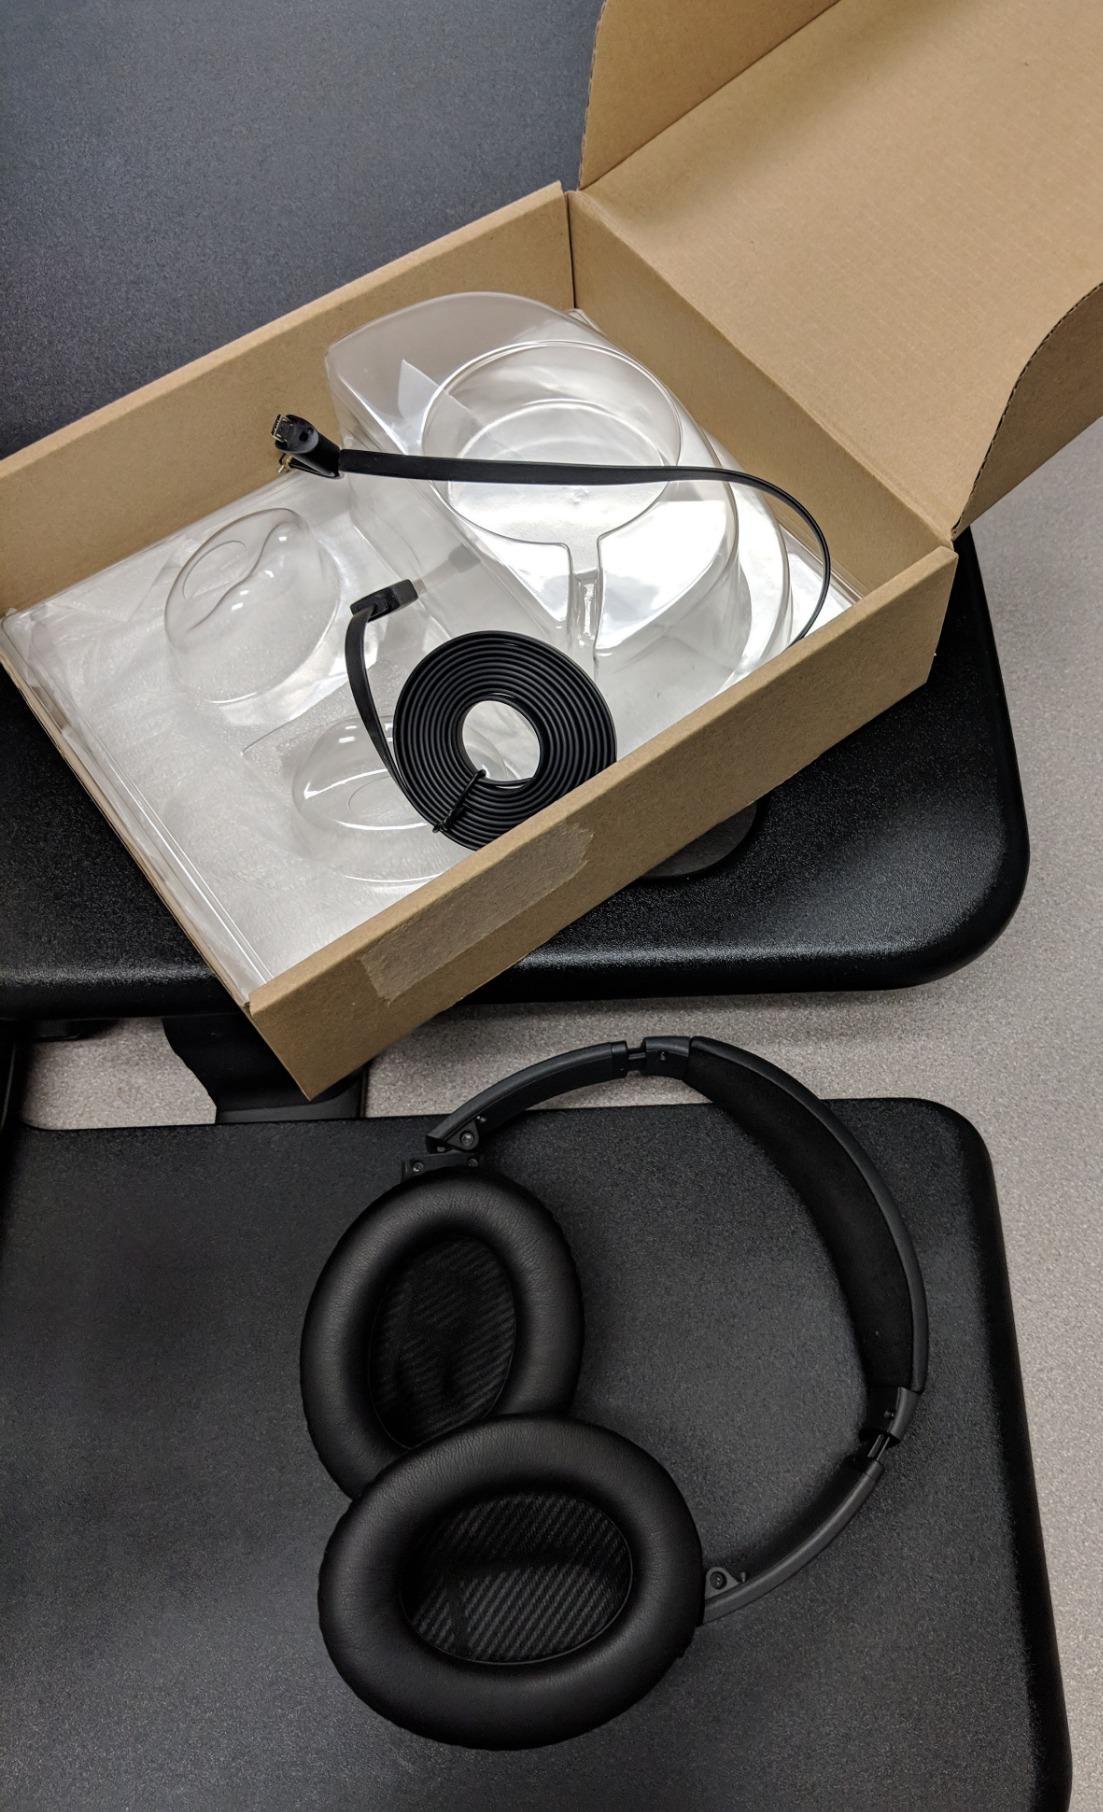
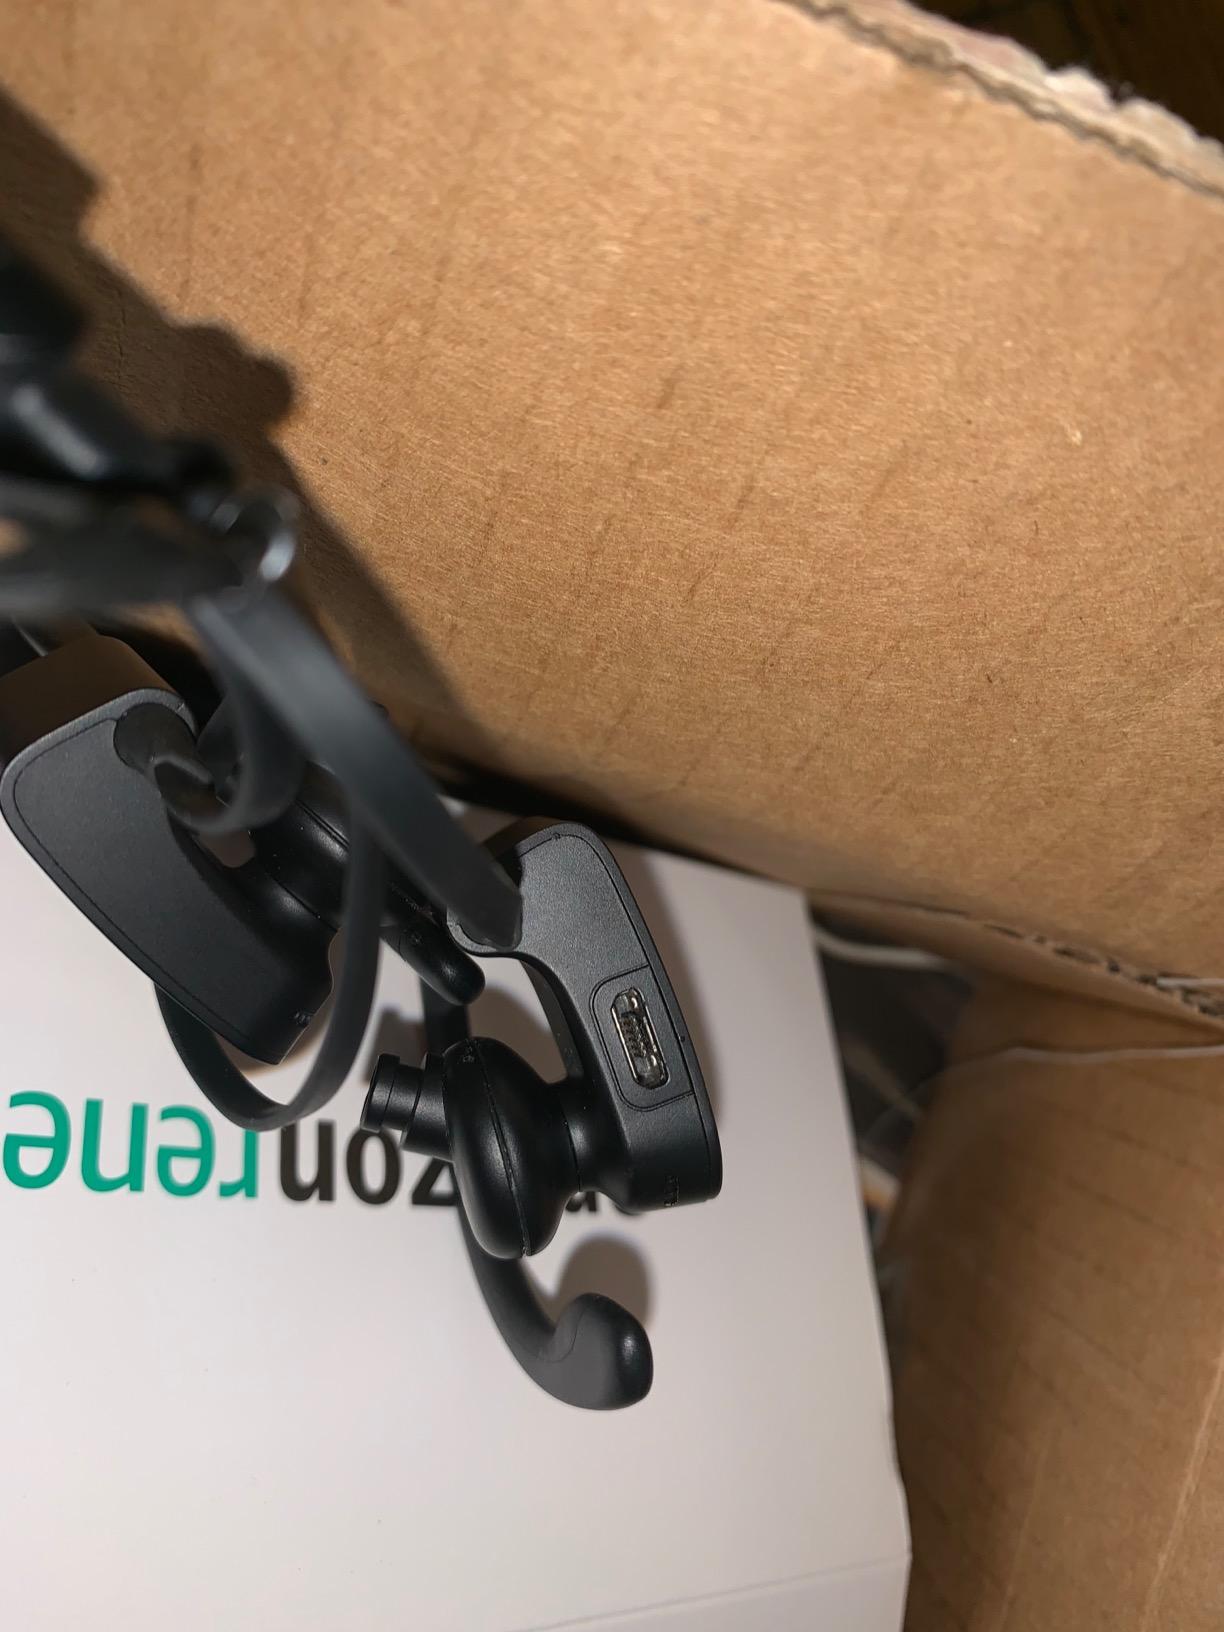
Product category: headphones
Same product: no